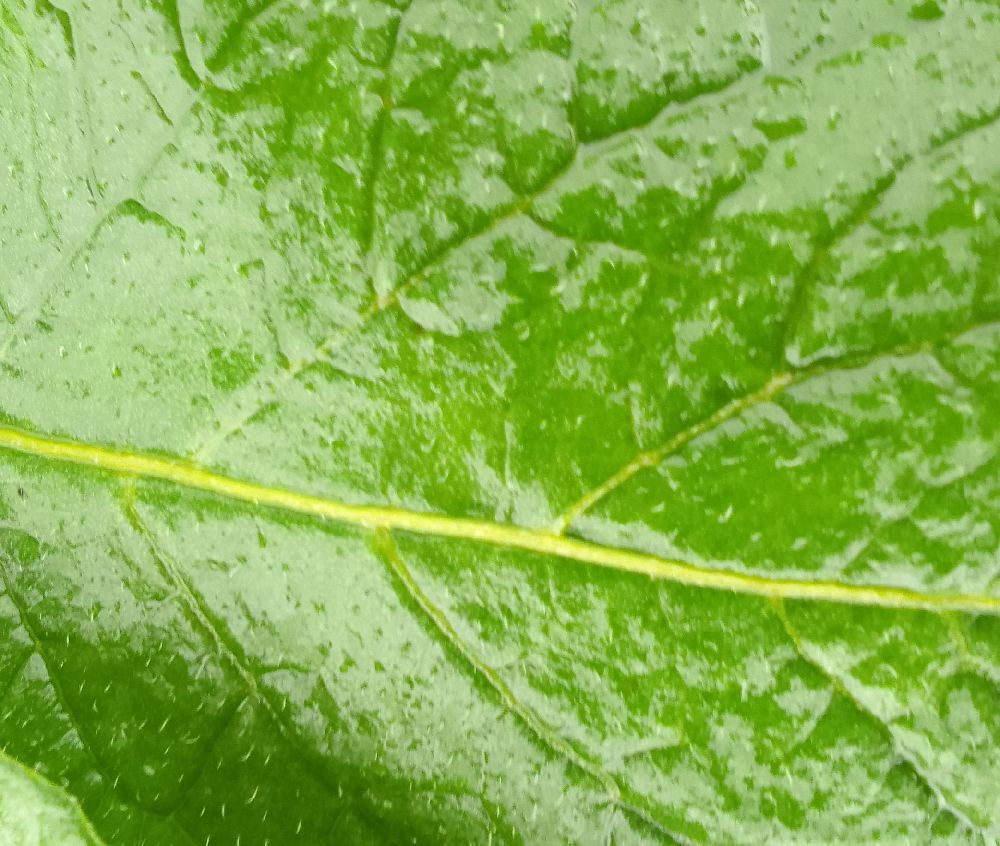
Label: Healthy